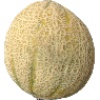
Label: Cantaloupe 2